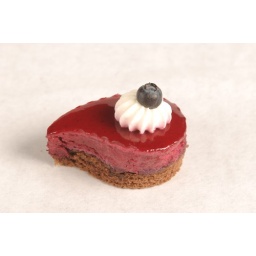
Chocolate genoise cake soaked in Cassis, black currant mousse with black currant glaze. Decorated with a whipped cream rosette and blueberry.